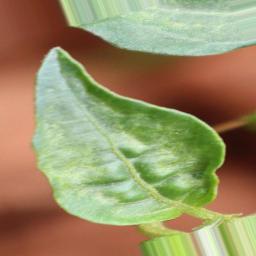
Label: mites_and_trips